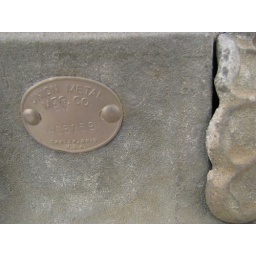
This is the base of a street lamp on a bridge in Des Moines, Iowa. Union Metal, Canton Ohio.